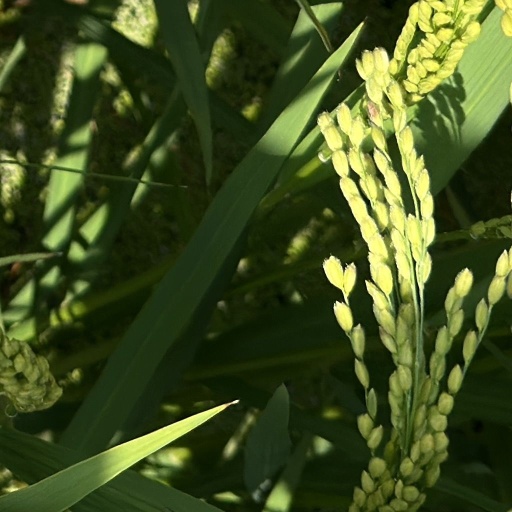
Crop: rice